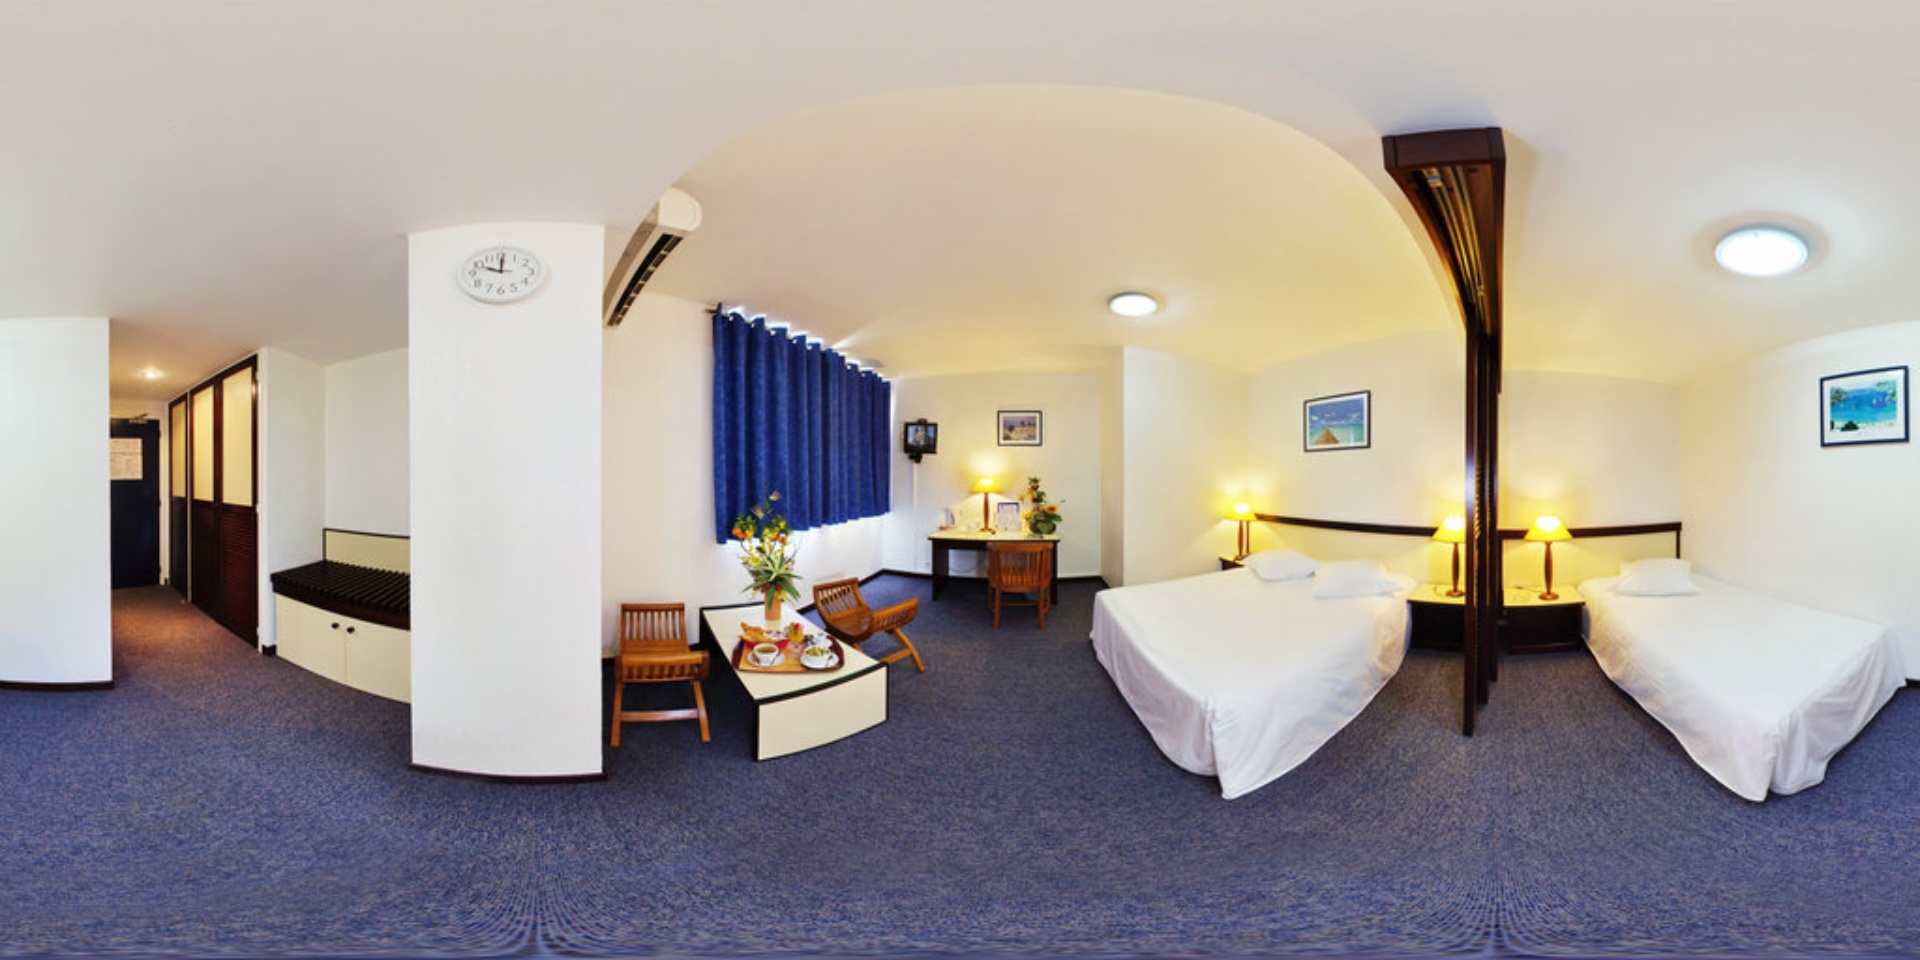
Referred object: the white round wall clock on the pillar

Referred object: the blue curtains

Referred object: the single bed opposite the double bed